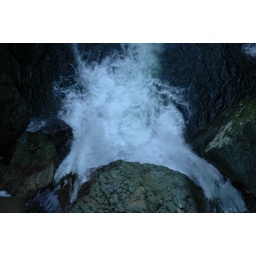
Looking straight down while standing on the wooden bridge above the water.